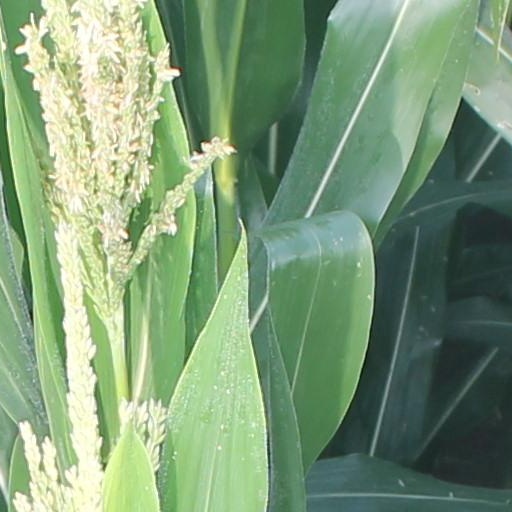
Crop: maize; corn